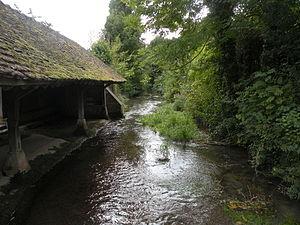
lavoir Trie-la-Ville
La Troesne, jadis appelée Intine, est une rivière française des départements de l'Oise et de l'Eure, dans les régions Hauts-de-France et Normandie, affluent droit de l'Epte, donc sous-affluent du fleuve la Seine.